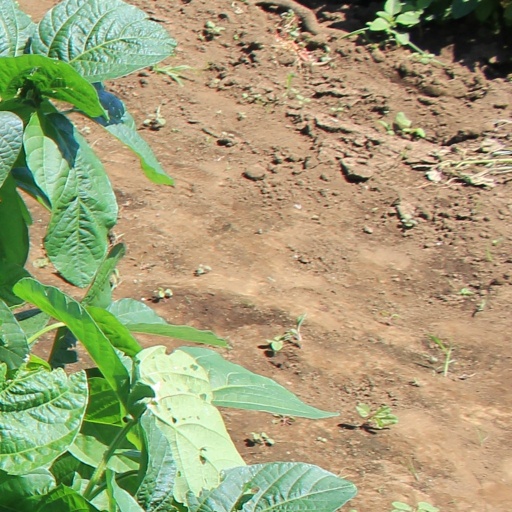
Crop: soybean